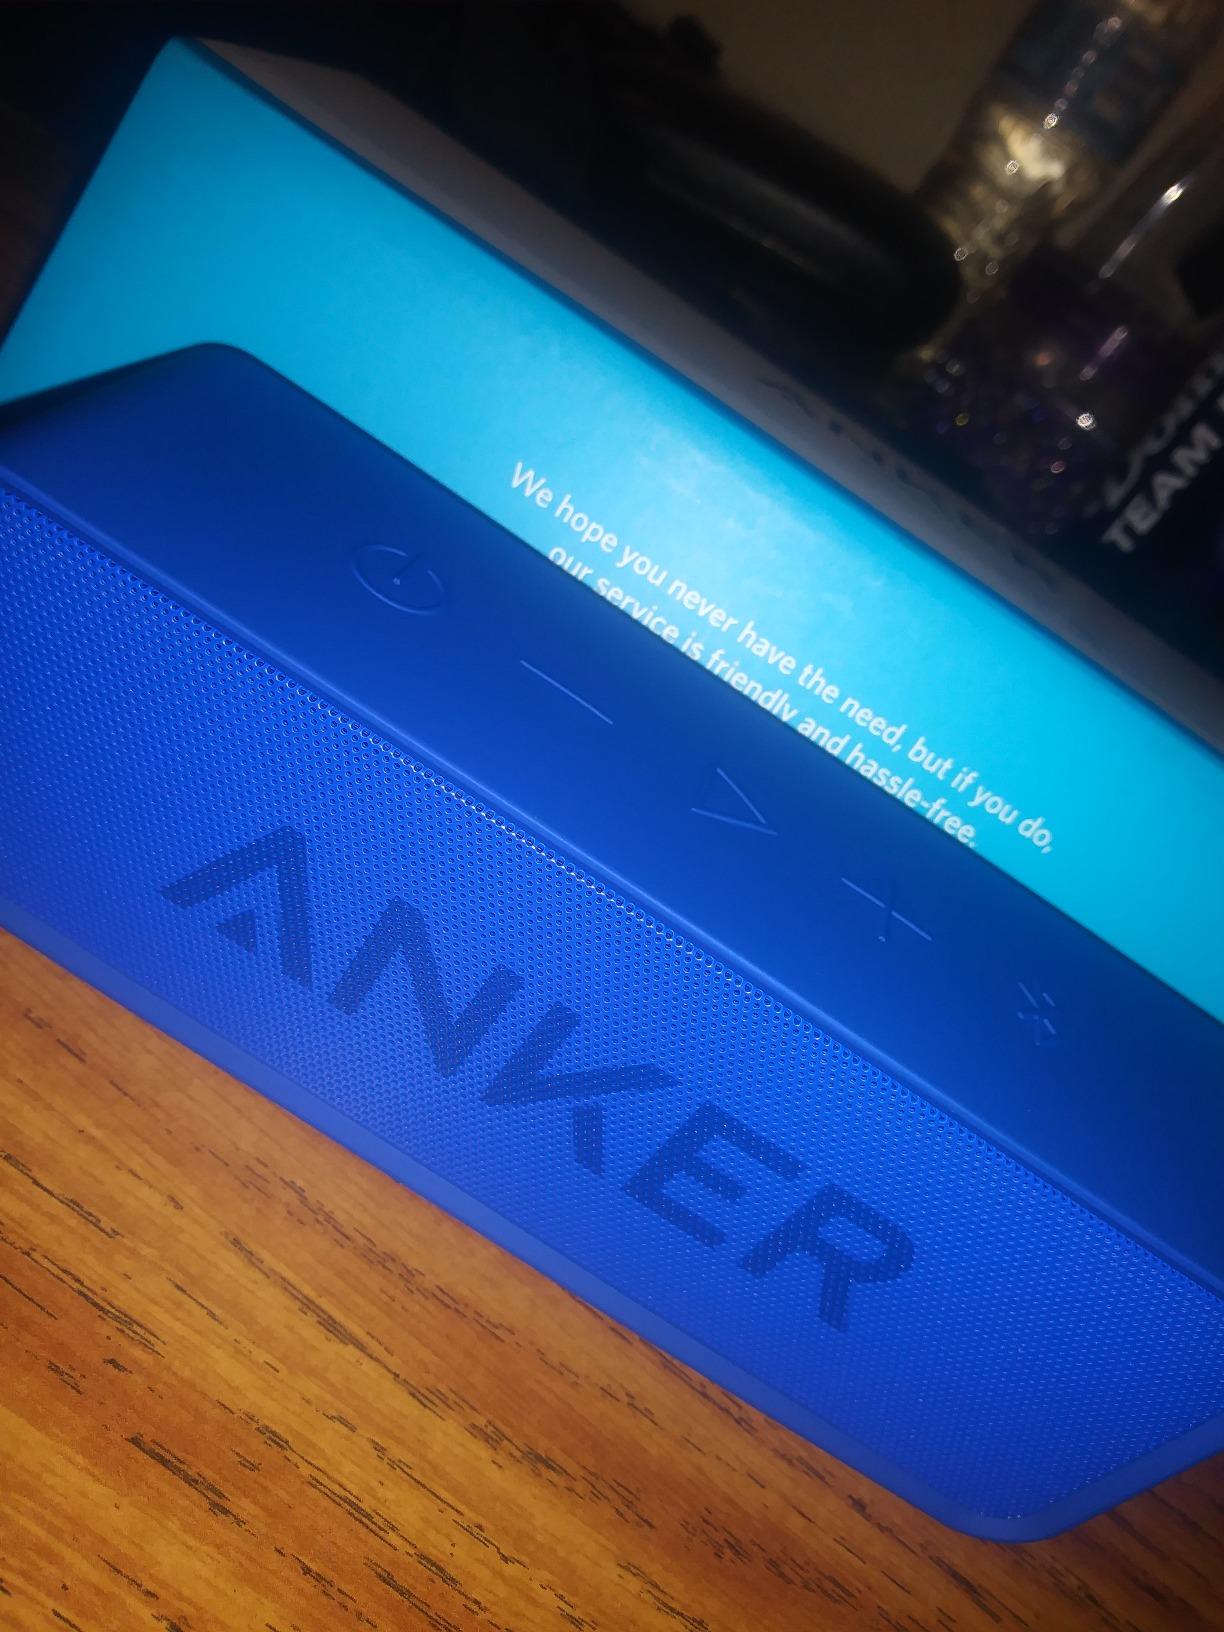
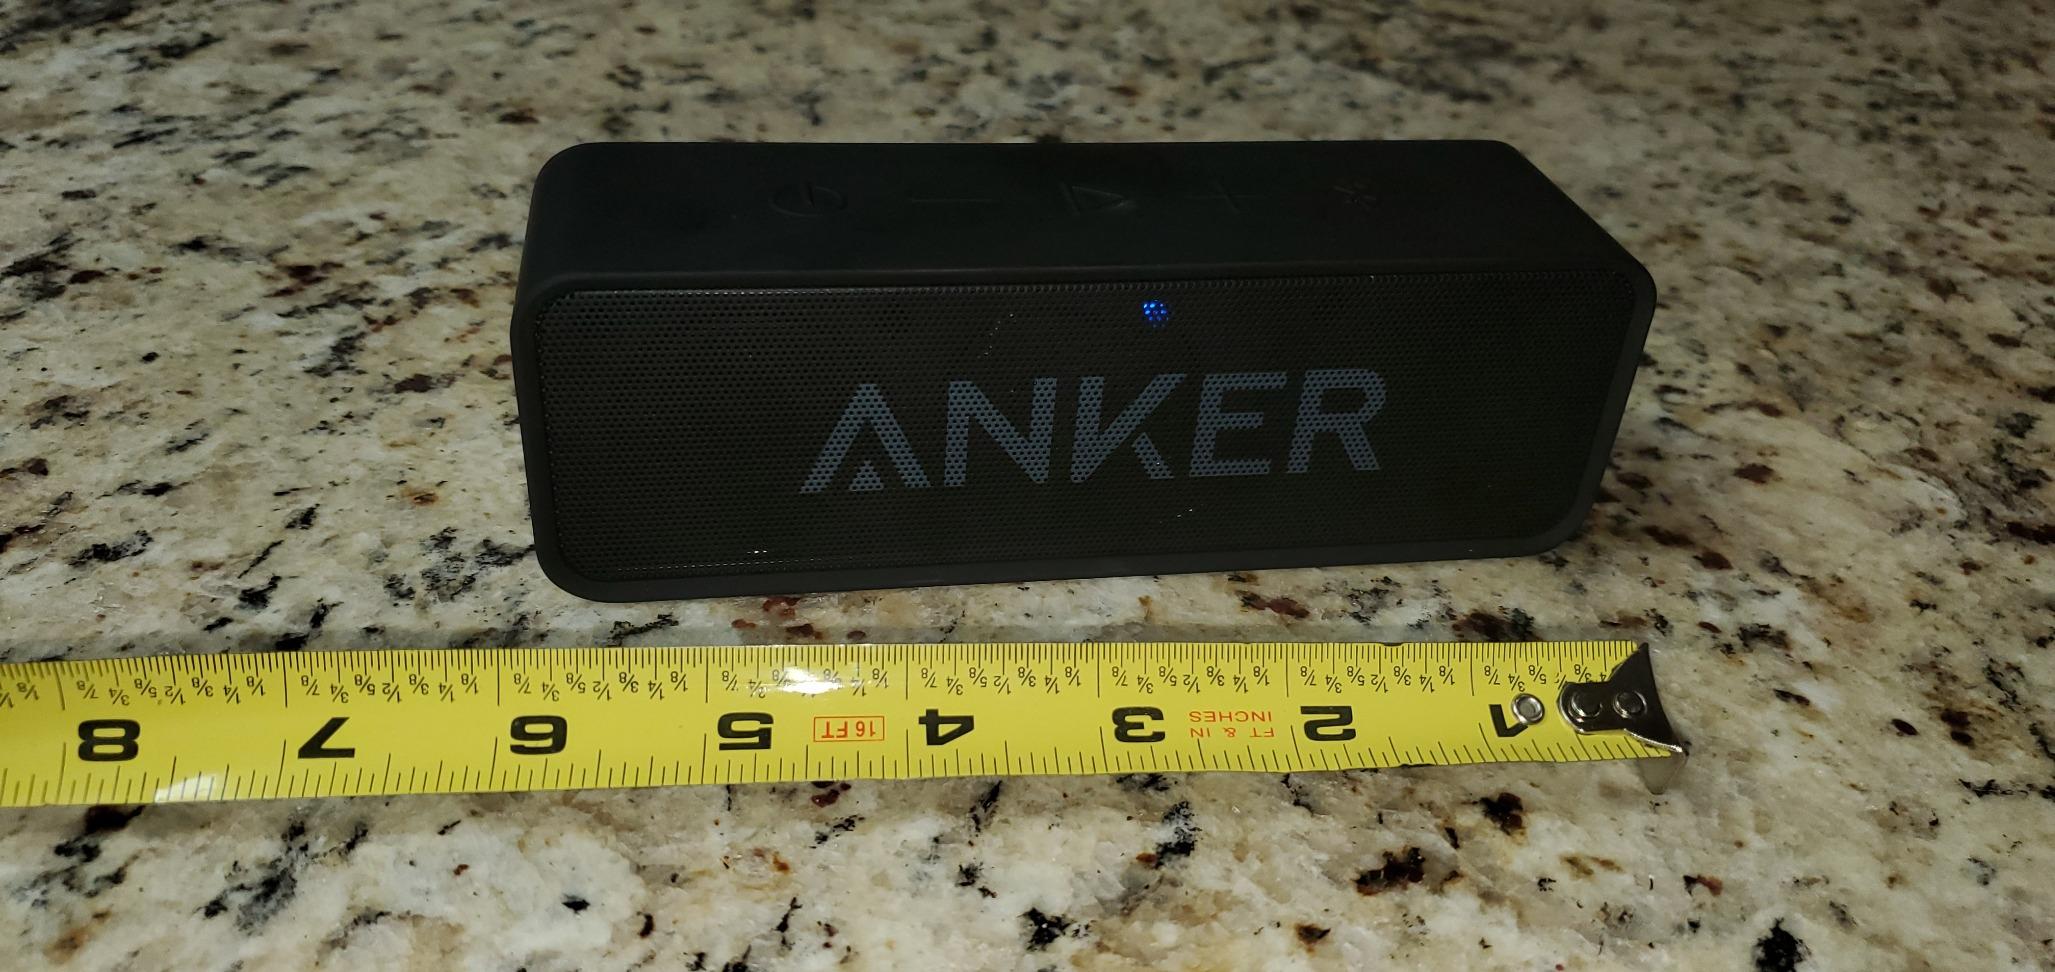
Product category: speaker
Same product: no